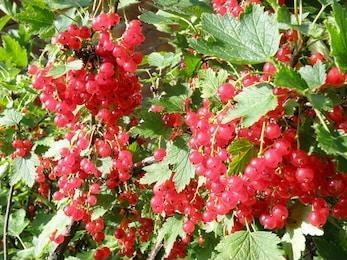
Label: redcurrant